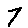
Label: 7